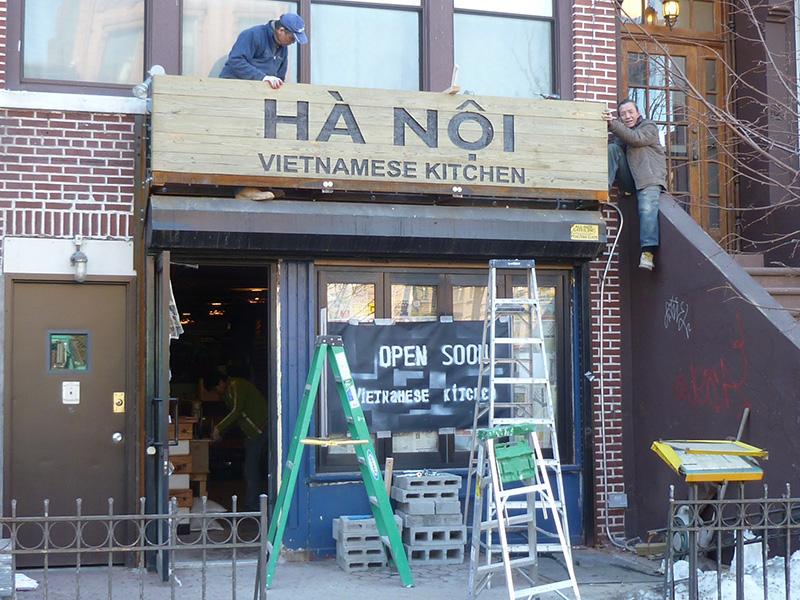
hai người đàn ông đang lắp đặt bảng hiệu cho quán